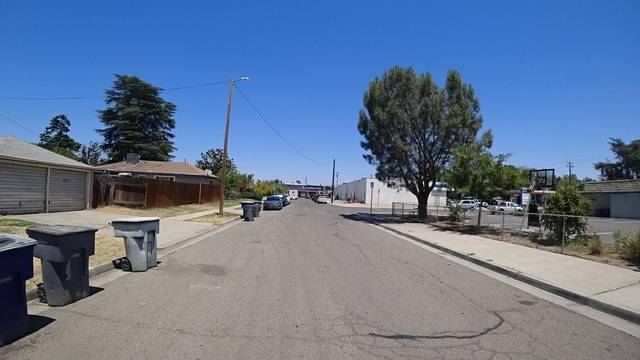
Region: Colombia
Coordinates: 36.771, -119.782